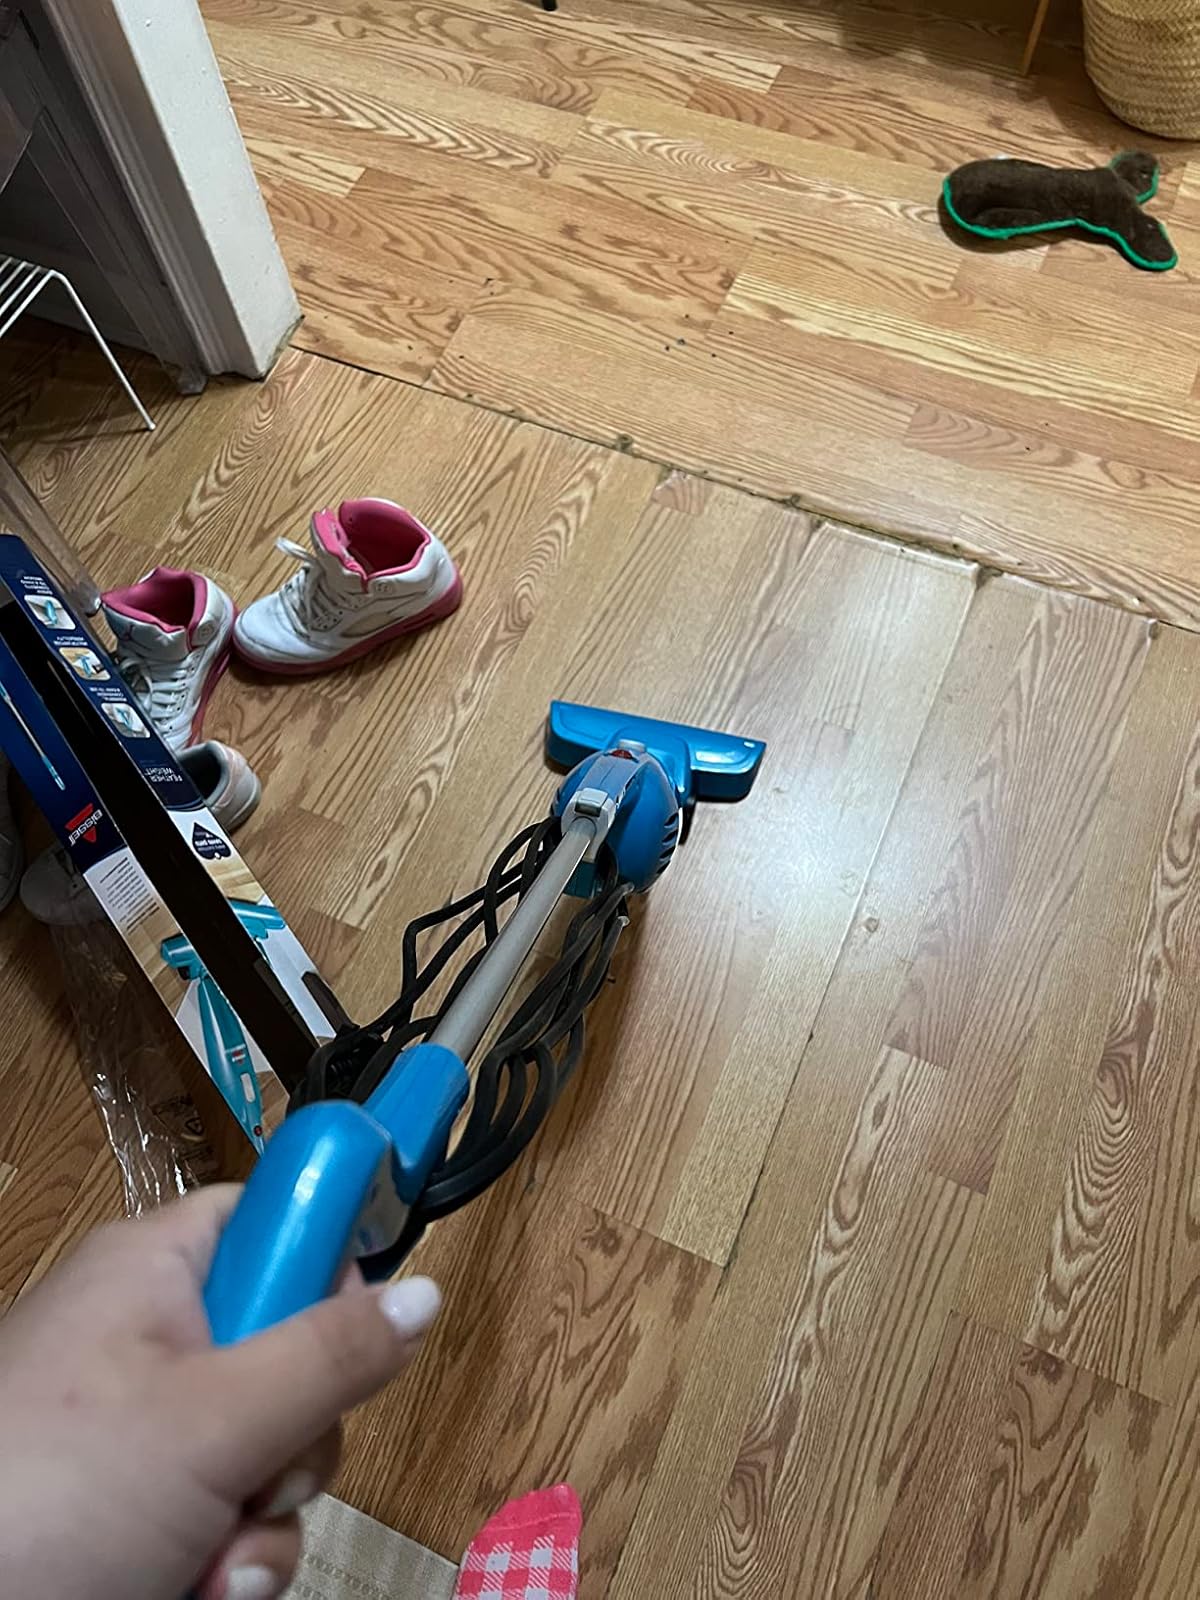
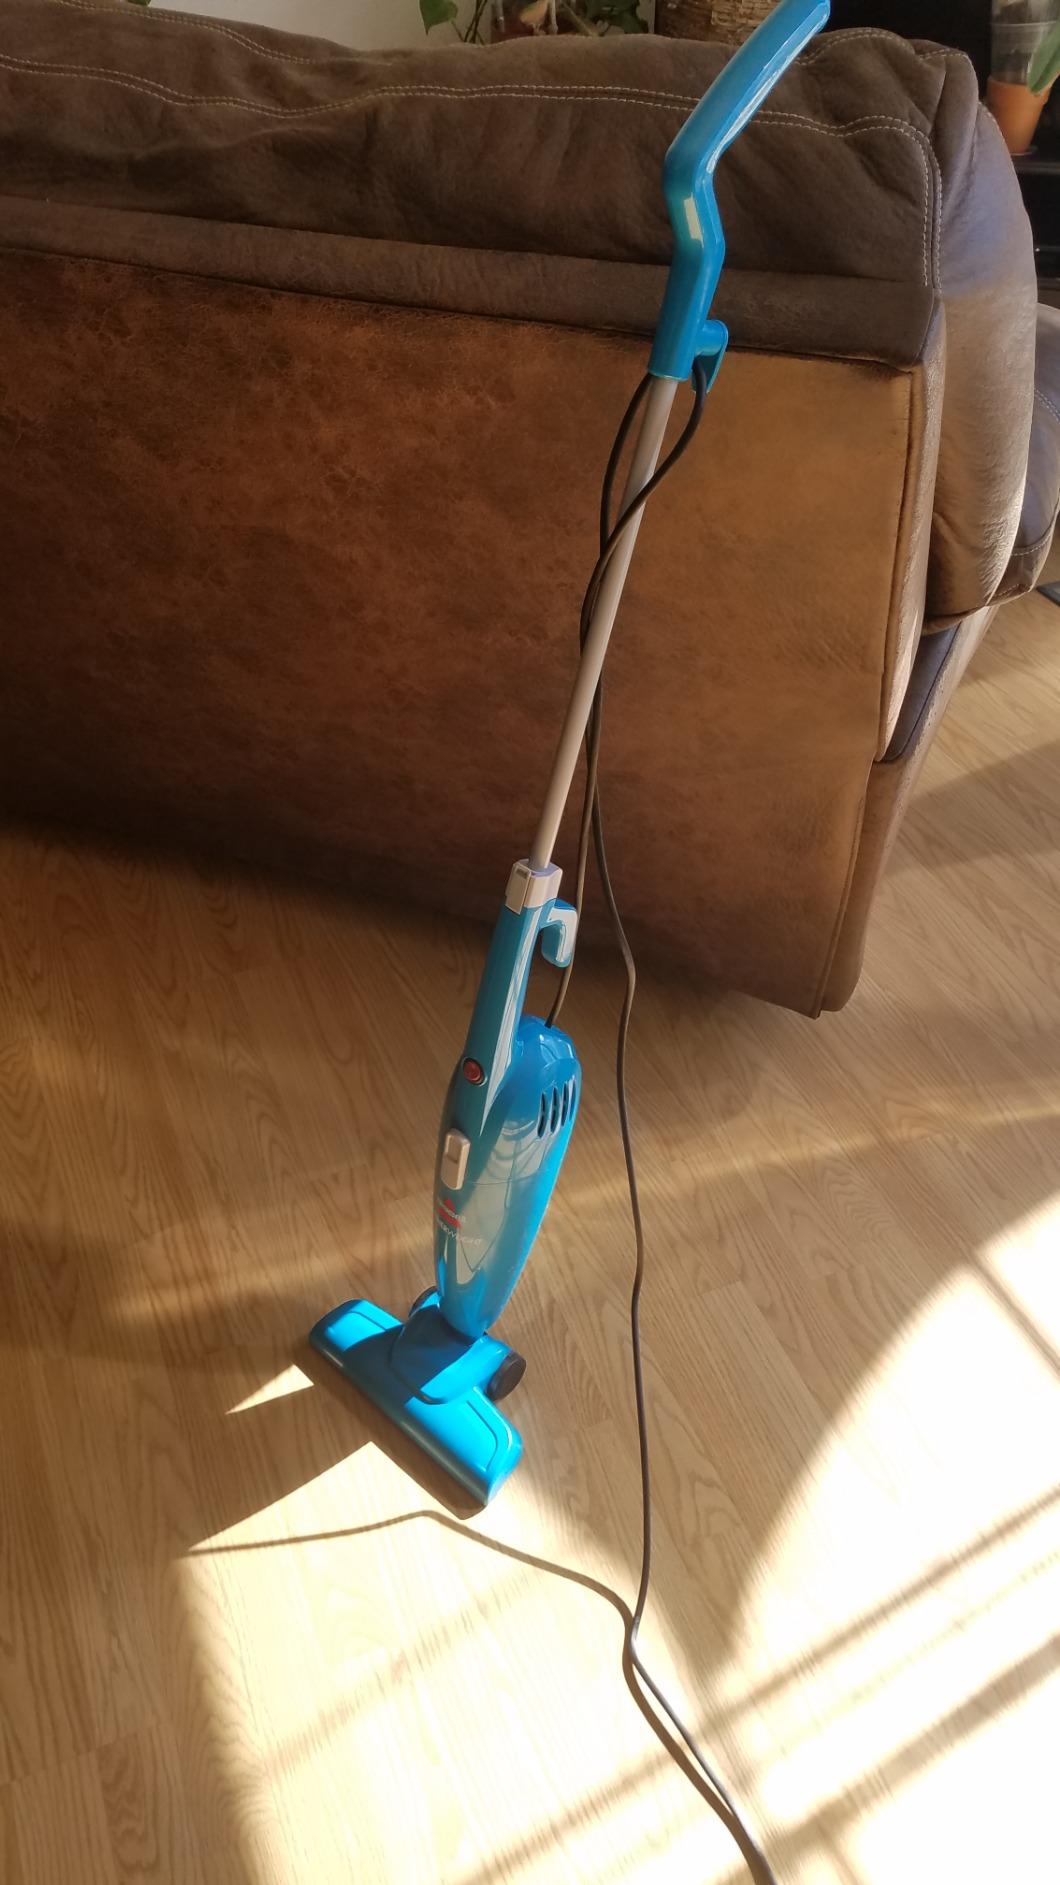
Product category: items_vacuum
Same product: yes